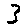
Label: 3